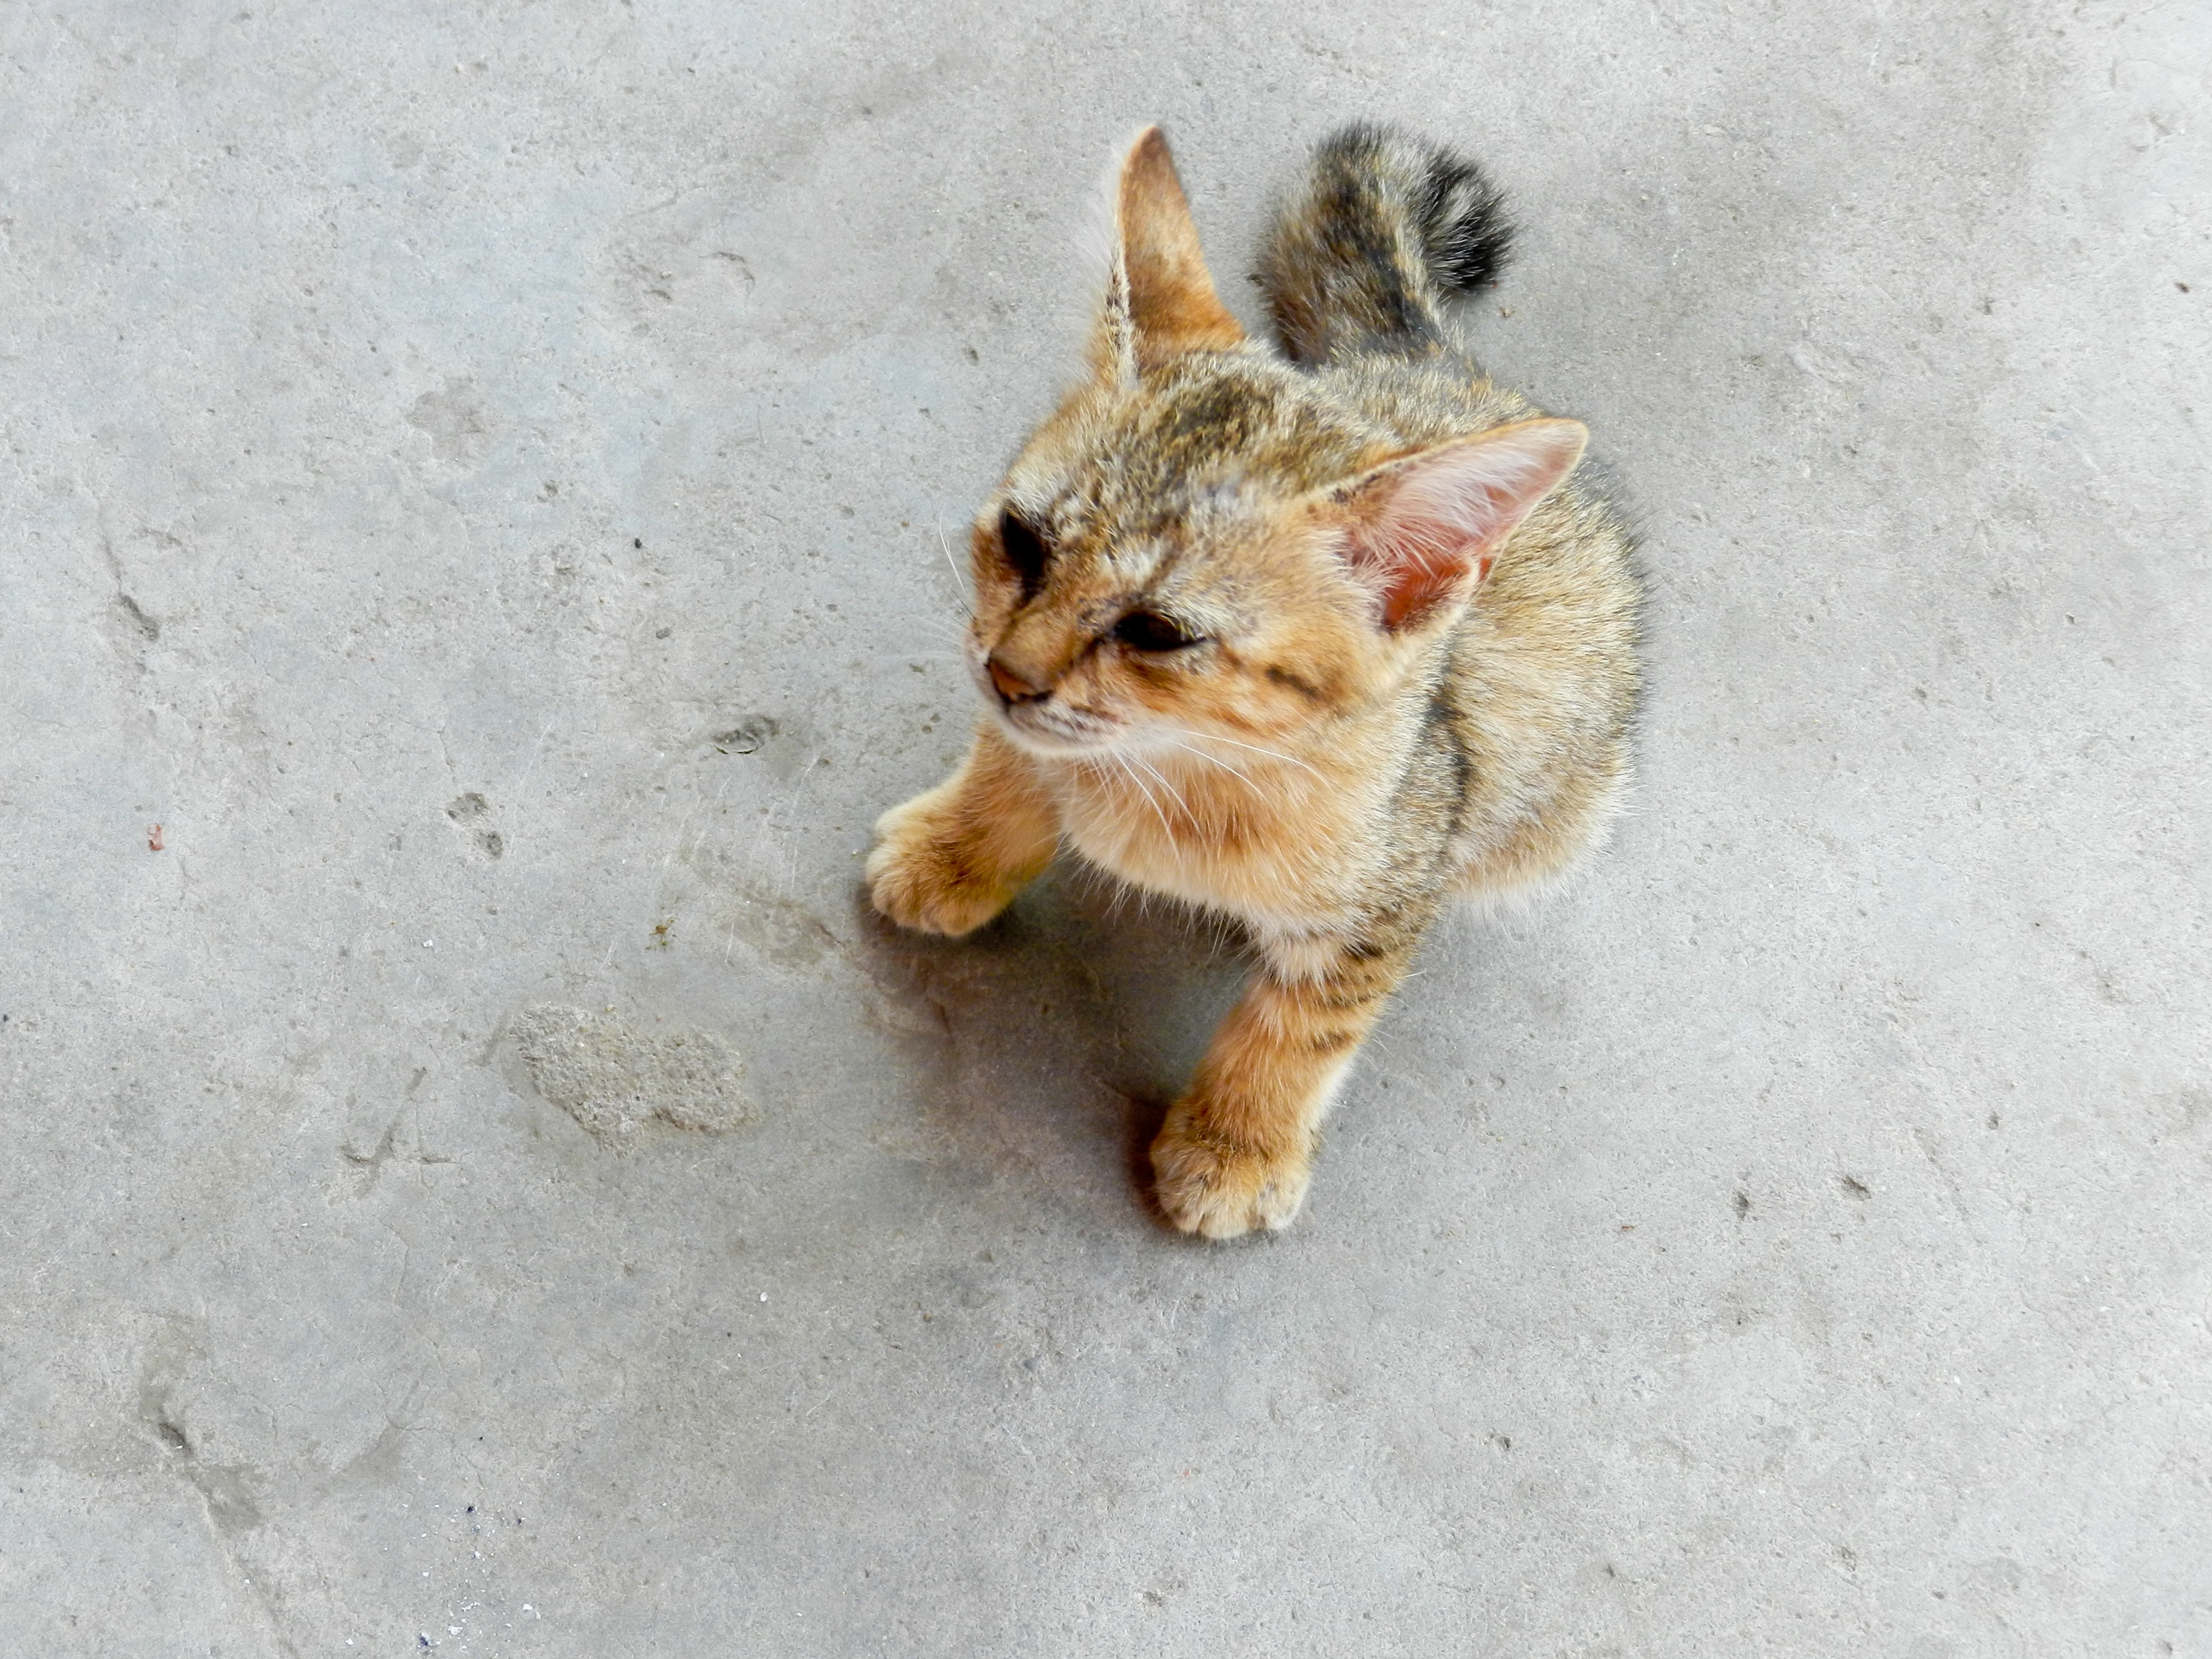
animal, cute, wildlife, wild, fur, kitten, cat, feline, mammal, baby, outdoors, whiskers, homeless, vertebrate, stray, species, stray cat, small to medium sized cats, cat like mammal